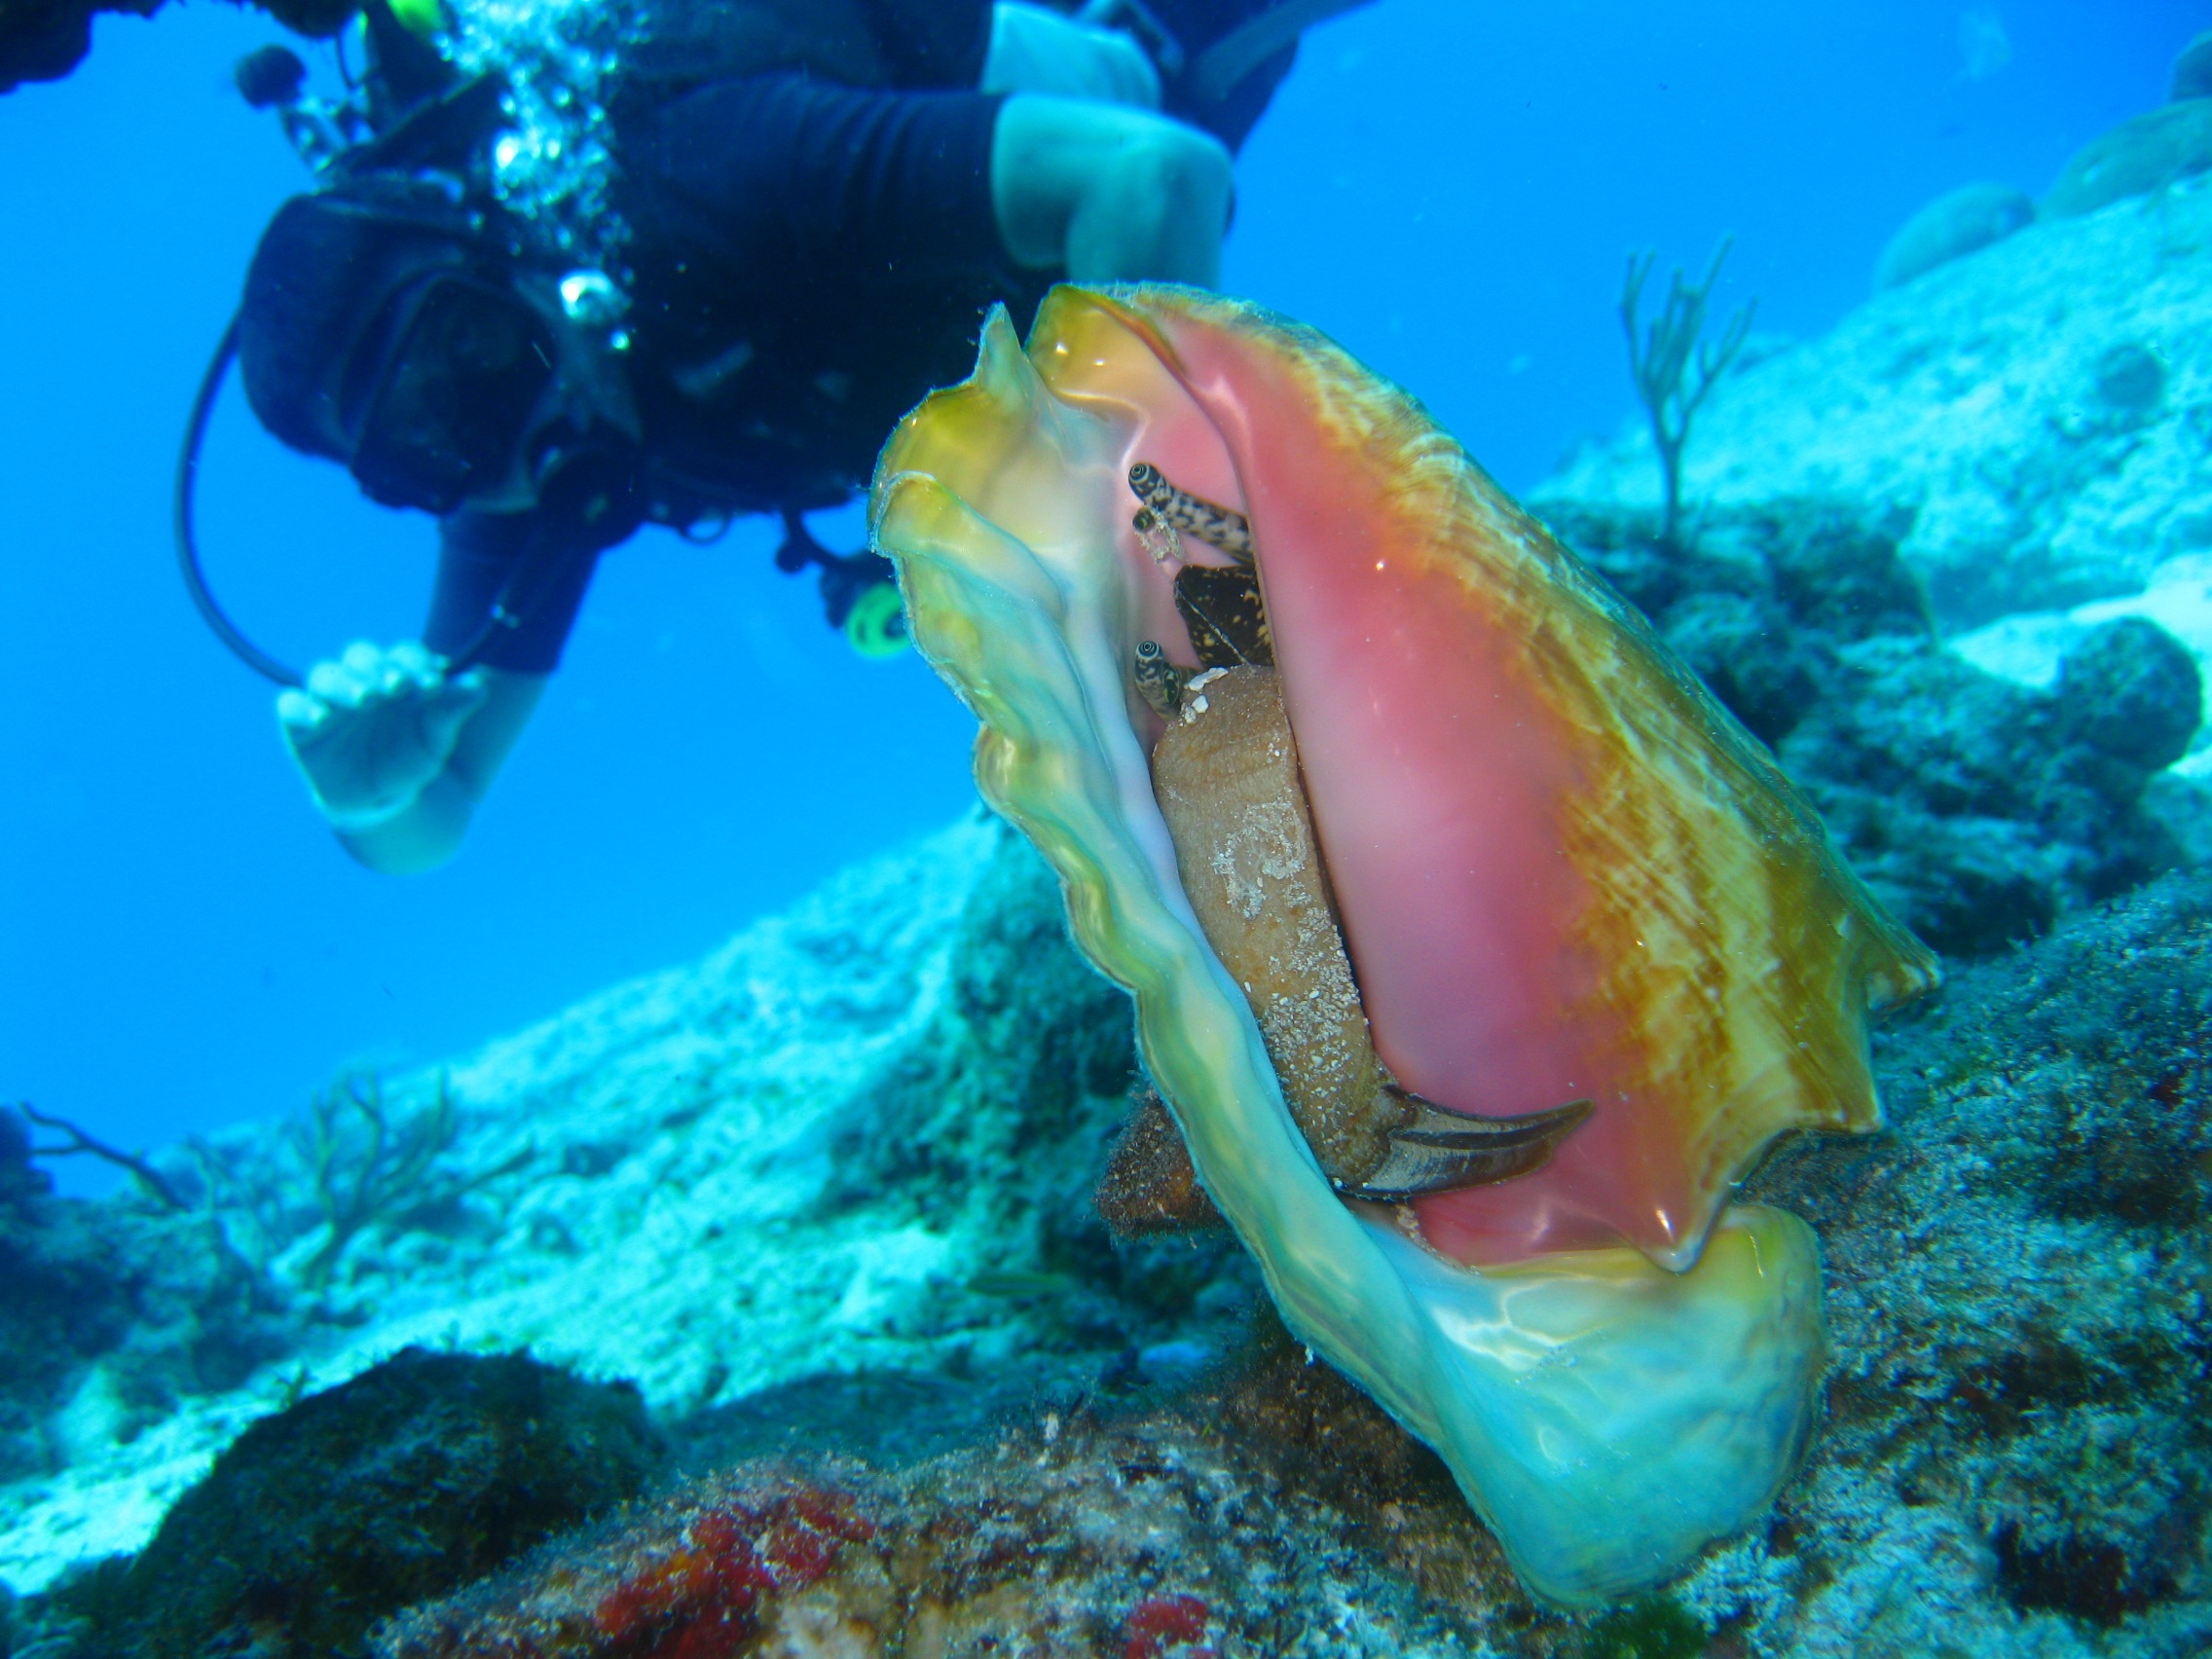
sea, water, nature, ocean, diving, underwater, tropical, biology, shell, coral, coral reef, invertebrate, seashell, reef, dive, conch, crustacean, sports, marine, scuba, water sport, scuba diving, marine biology, underwater diving, coral reef fish, deep sea fish